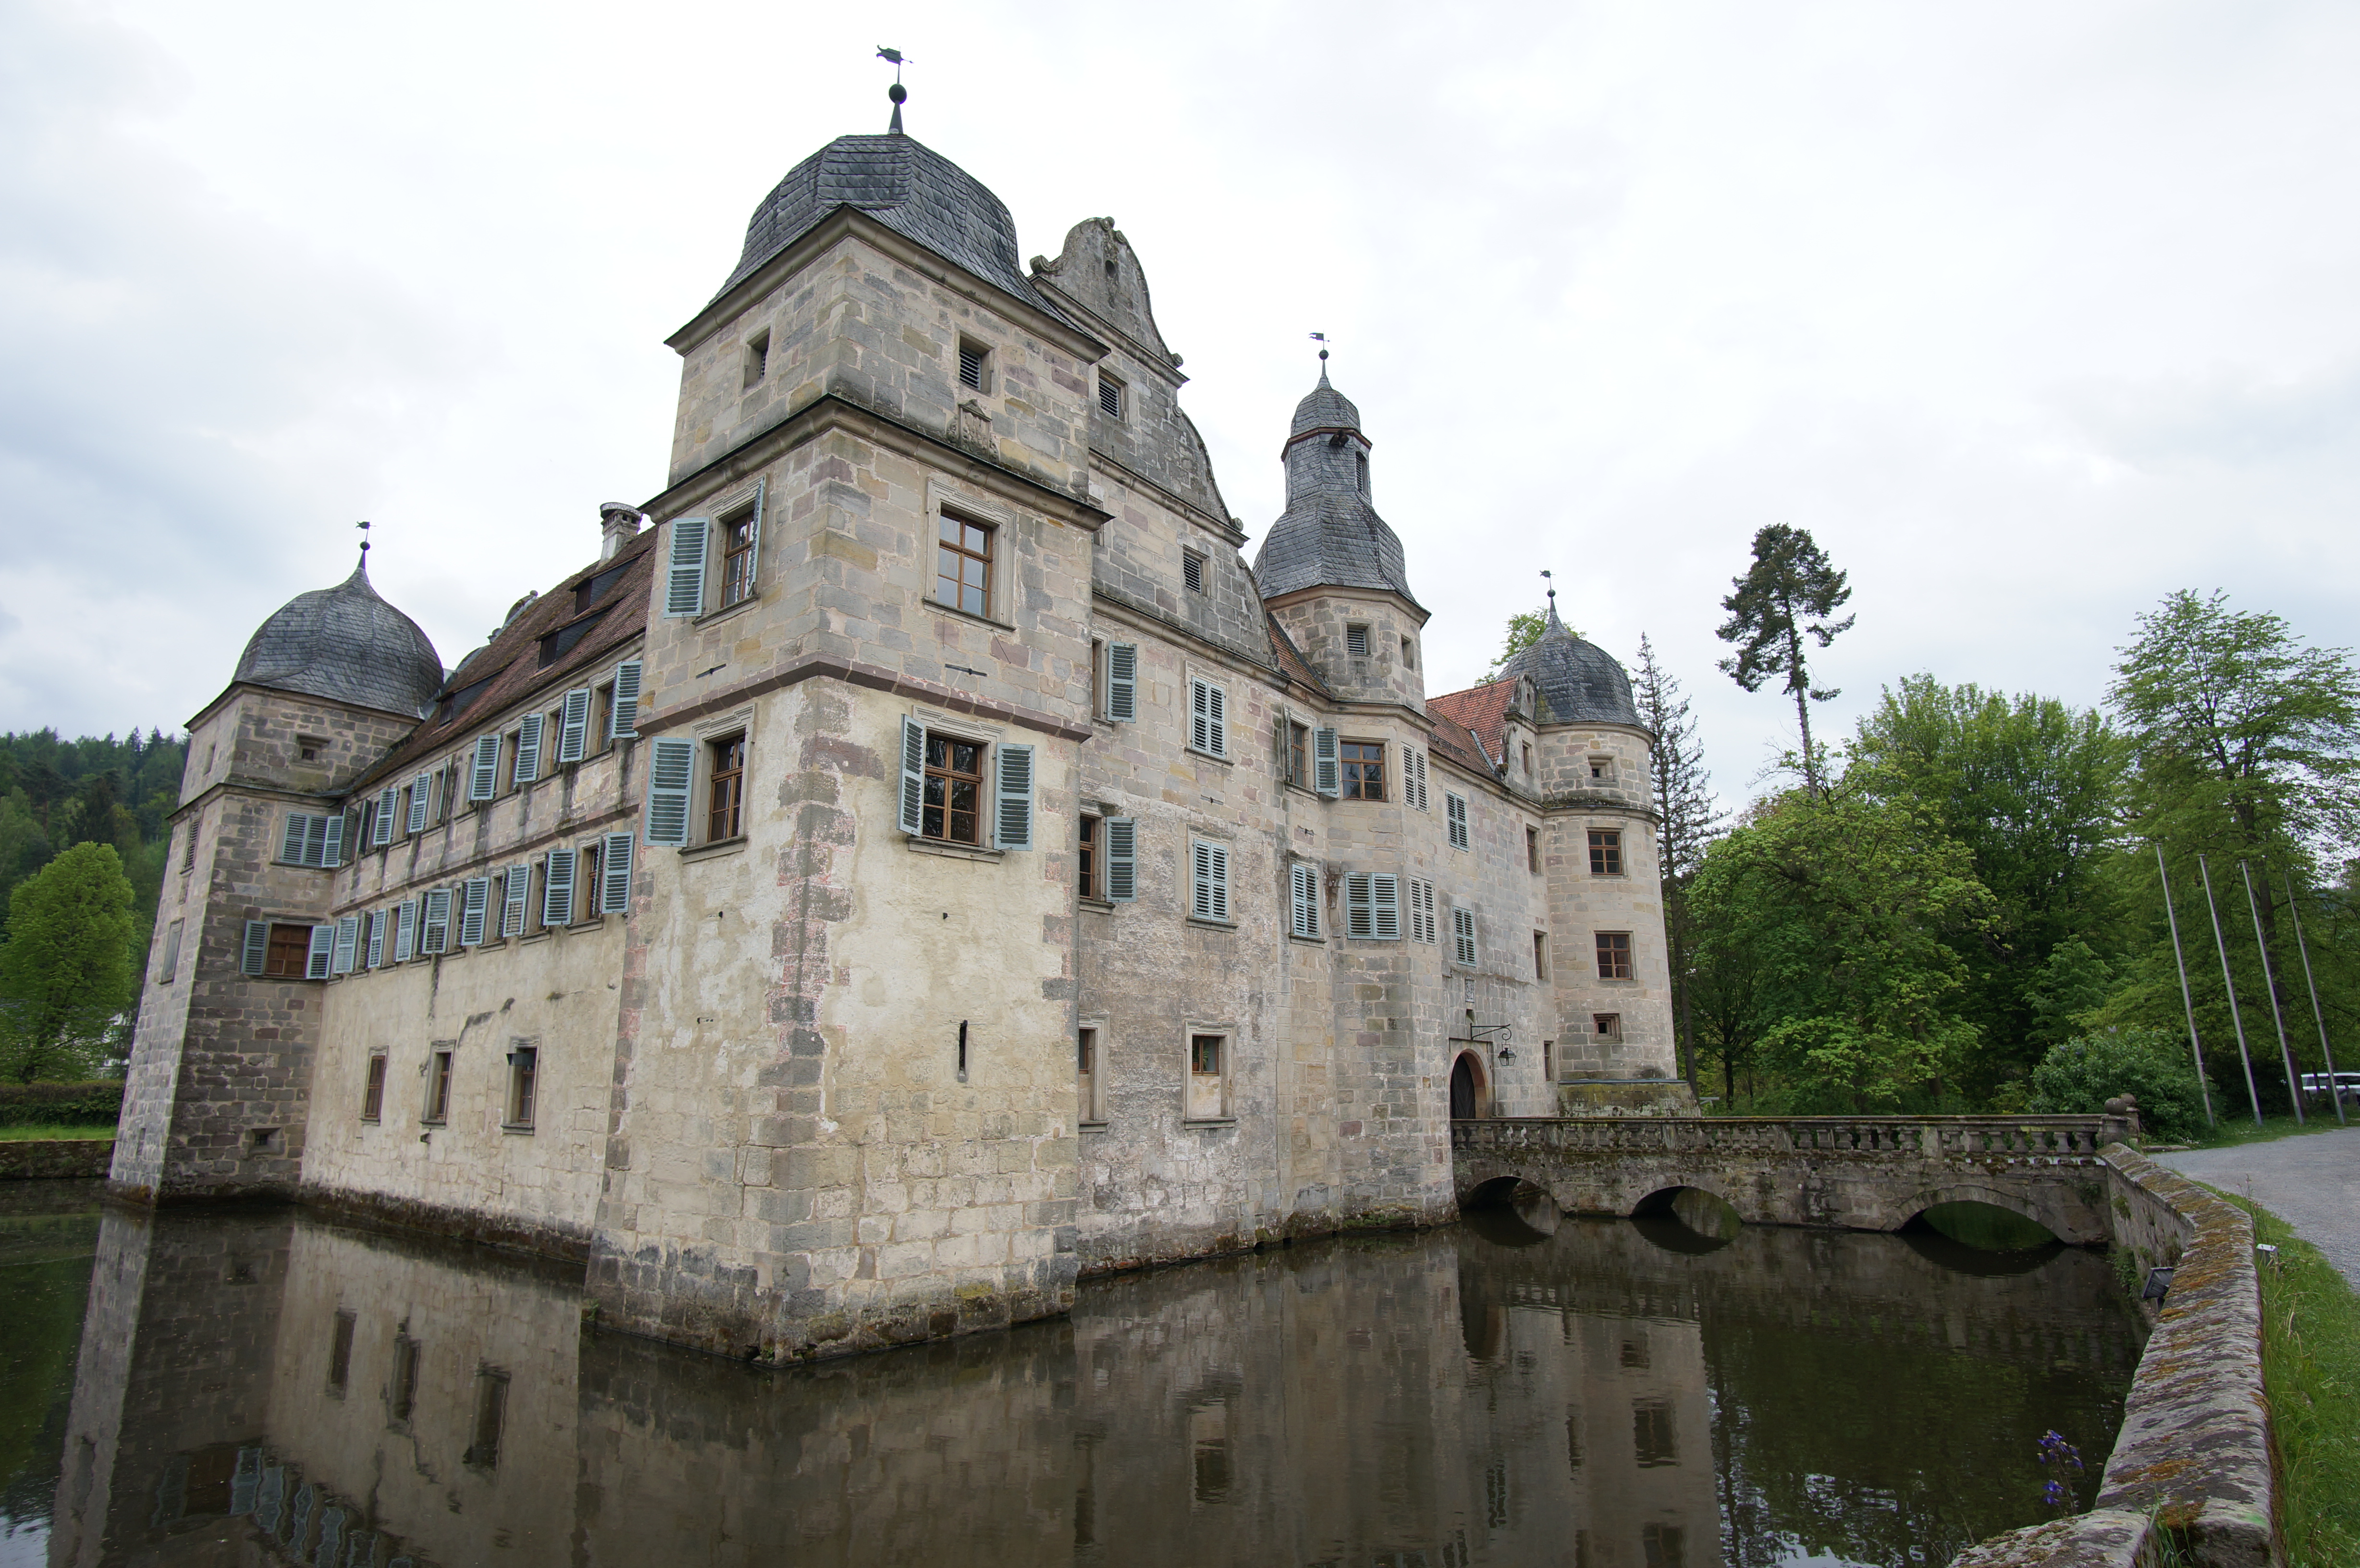
building, chateau, palace, castle, fortification, tourism, waterway, 2016, monastery, germany, deutschland, walimex, 12mm, samyang, sony, bayern, estate, nex, nex6, middle ages, lenstagged, steffenzahn, samyang12mm, walimex12mm, moat, mitwitz, tours, stately home, historic site, water castle